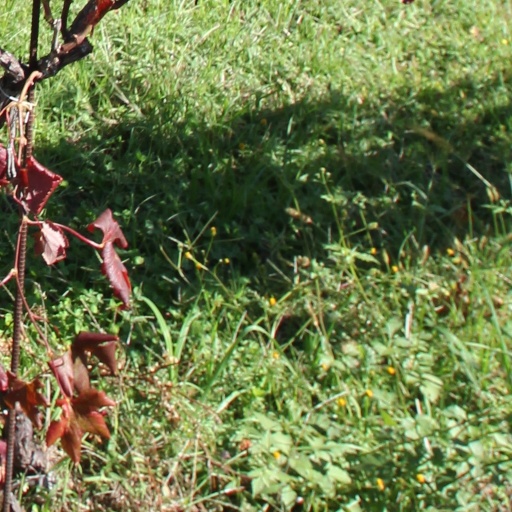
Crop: grape